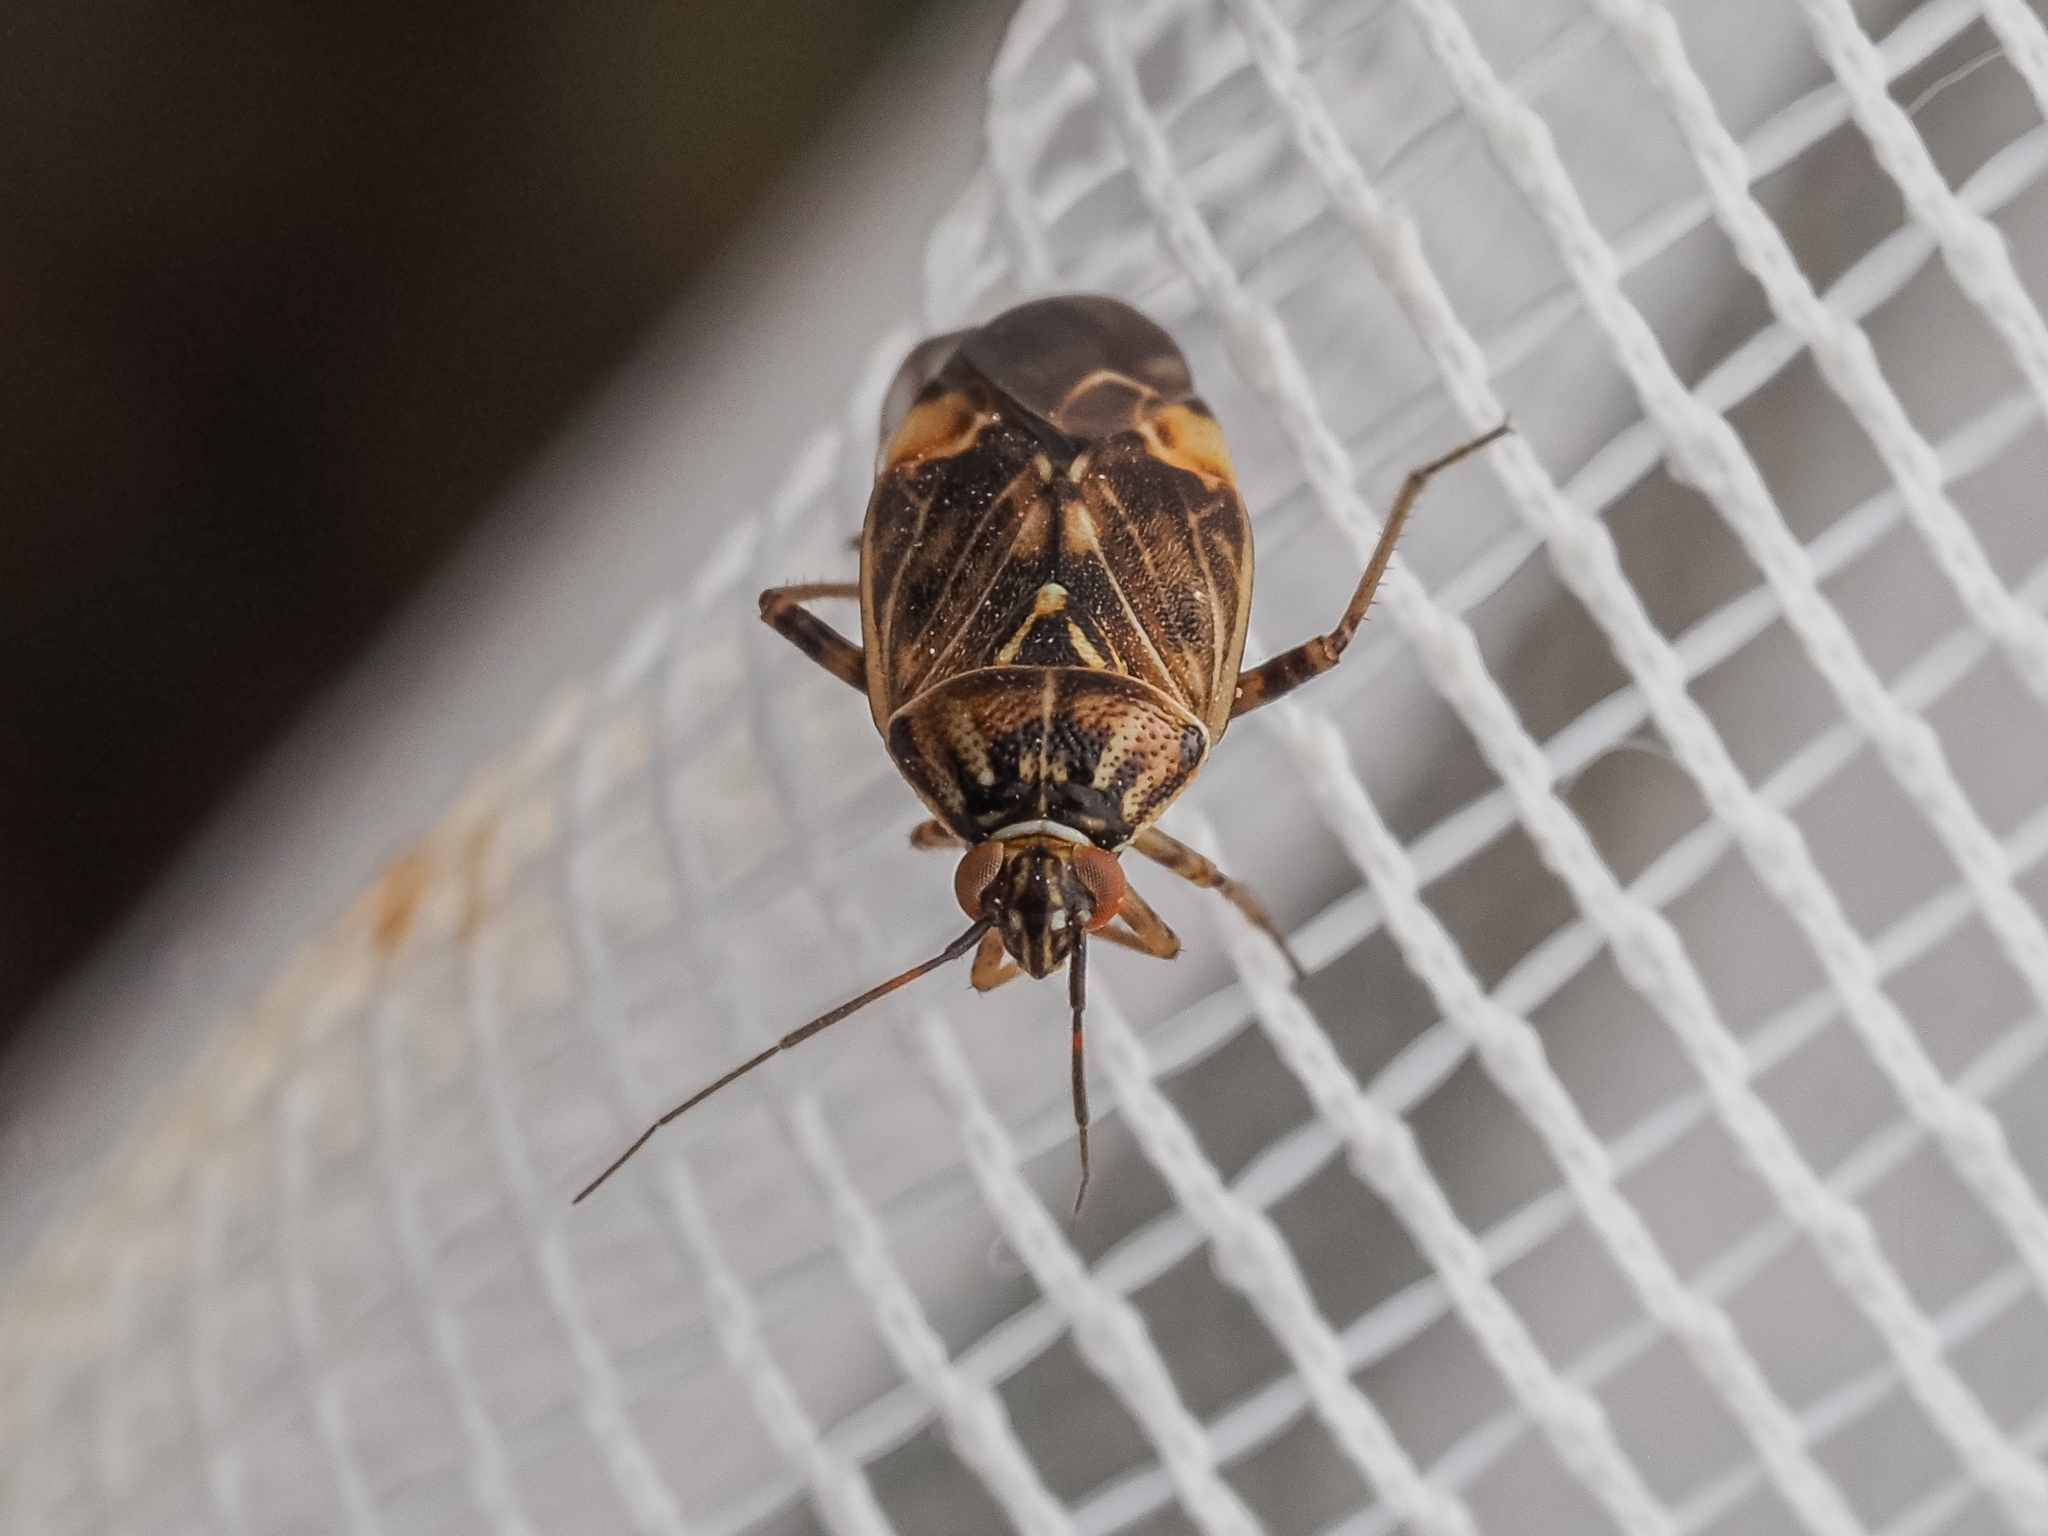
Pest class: lygus_bug